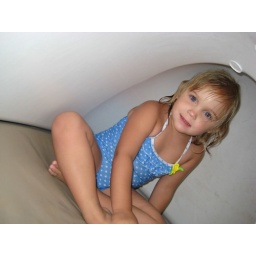
Makayla in the dog house